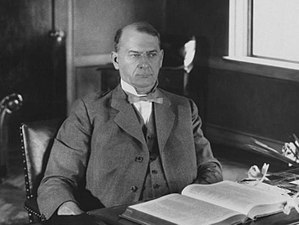
Joseph Franklin Rutherford
Joseph Franklin Rutherford var den anden præsident af Vagttårnets Bibel- og Traktatselskab, som er Jehovas Vidners officielle kirkeorganisation.